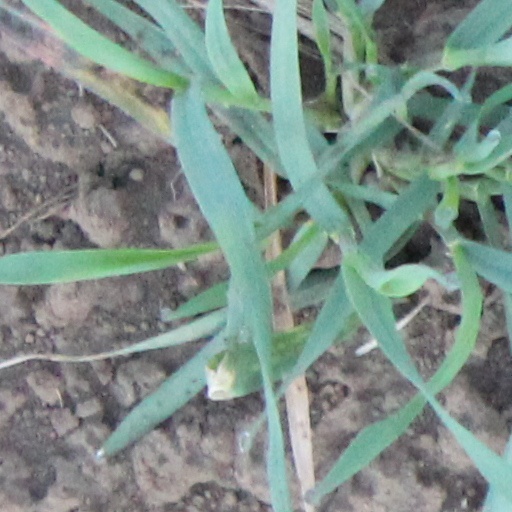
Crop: wheat